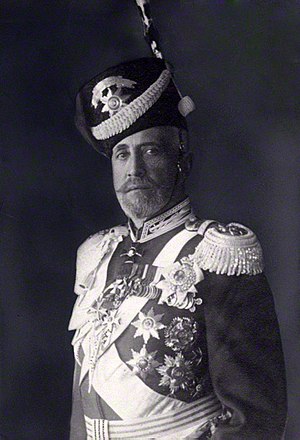
Nikolaj Nikolajevitj af Rusland (1856-1929)
Nikolaj Nikolajevitj: 6. november 1856 - 5. januar 1929) var storfyrste af Rusland, general og øverstkommanderende for den russiske hær i starten af 1. verdenskrig.